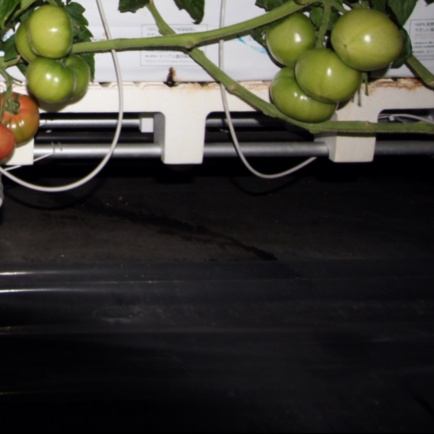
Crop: tomato